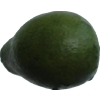
Label: green_avocado